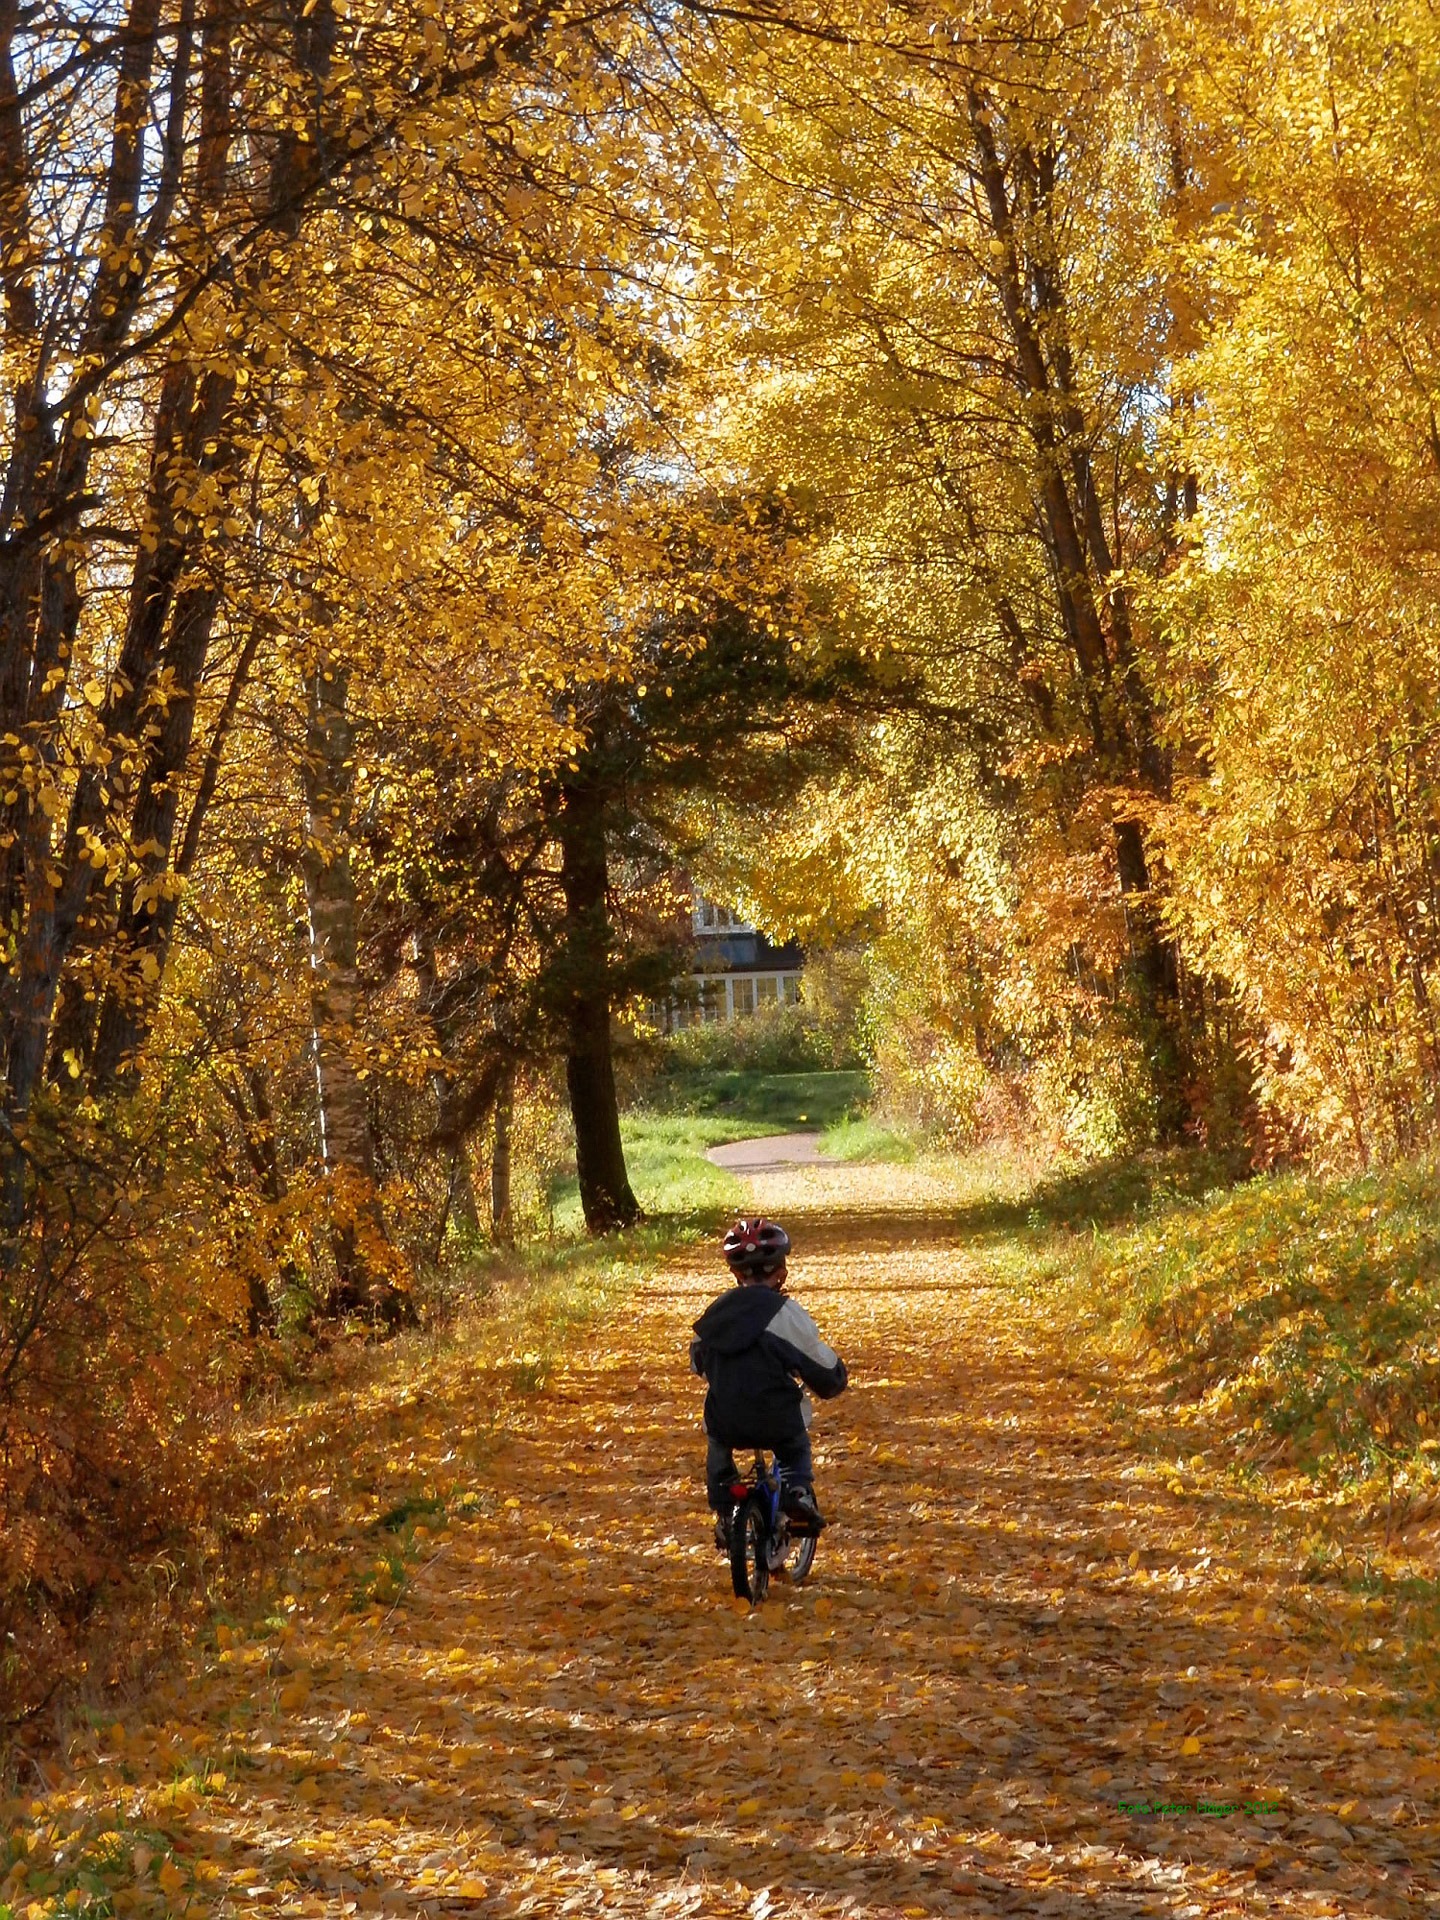
tree, nature, forest, wilderness, plant, street, sunlight, morning, leaf, boy, bicycle, autumn, child, season, cycling, deciduous, learning, woodland, habitat, woody plant